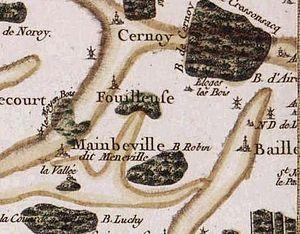
Fouilleuse, carte de Cassini.
Fouilleuse est une commune française située dans le département de l'Oise en région Hauts-de-France.